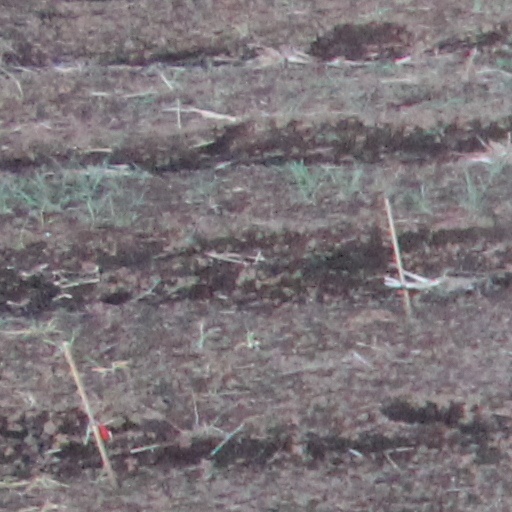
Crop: wheat